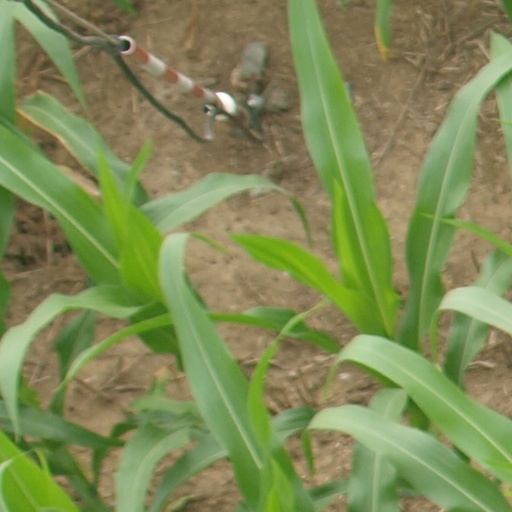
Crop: maize; corn